Roger Donaldson

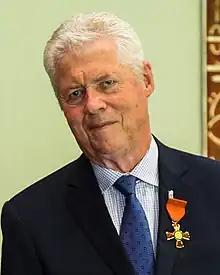
Donaldson in 2023

Roger Lindsey Donaldson (born 15 November 1945) is an Australian and New Zealand film director, screenwriter, and producer. His 1977 debut film, "Sleeping Dogs", is considered landmark work of New Zealand cinema, as one of the country’s first films to attract large-scale critical and commercial success. He has subsequently directed 17 feature films, working in Hollywood and the United Kingdom, as well as his native country.